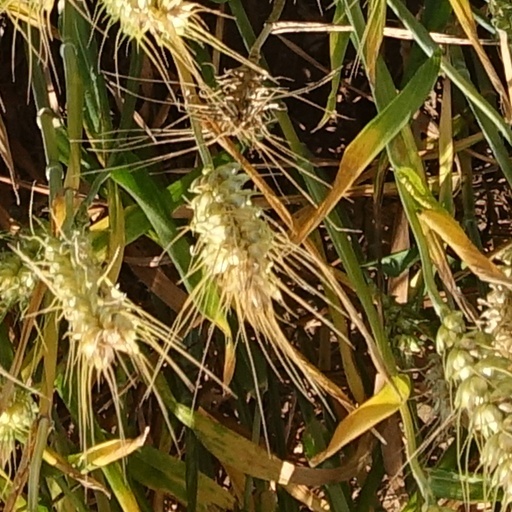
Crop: wheat